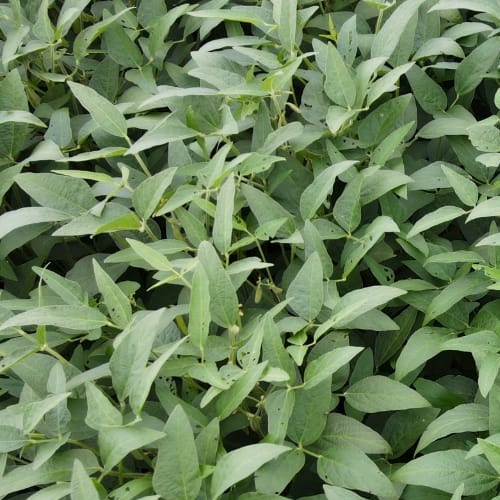
Label: Diabrotica_speciosa